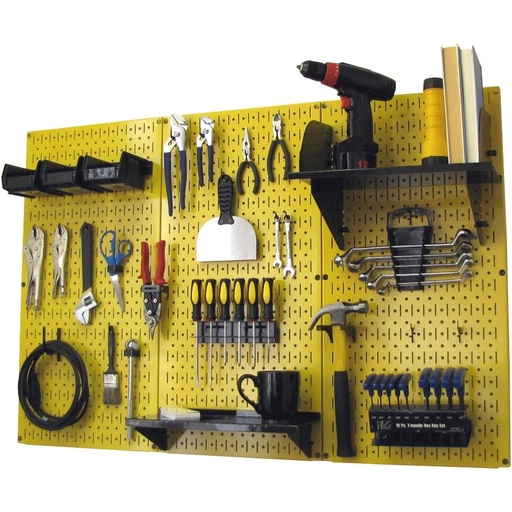
Wall Control 4 ft Metal Pegboard Standard Tool Storage Kit with Yellow Toolboard and Black Accessories
Brand: Wall+Control
Category: Hardware > Hardware Accessories > Tool Storage & Organization > Tool Boxes